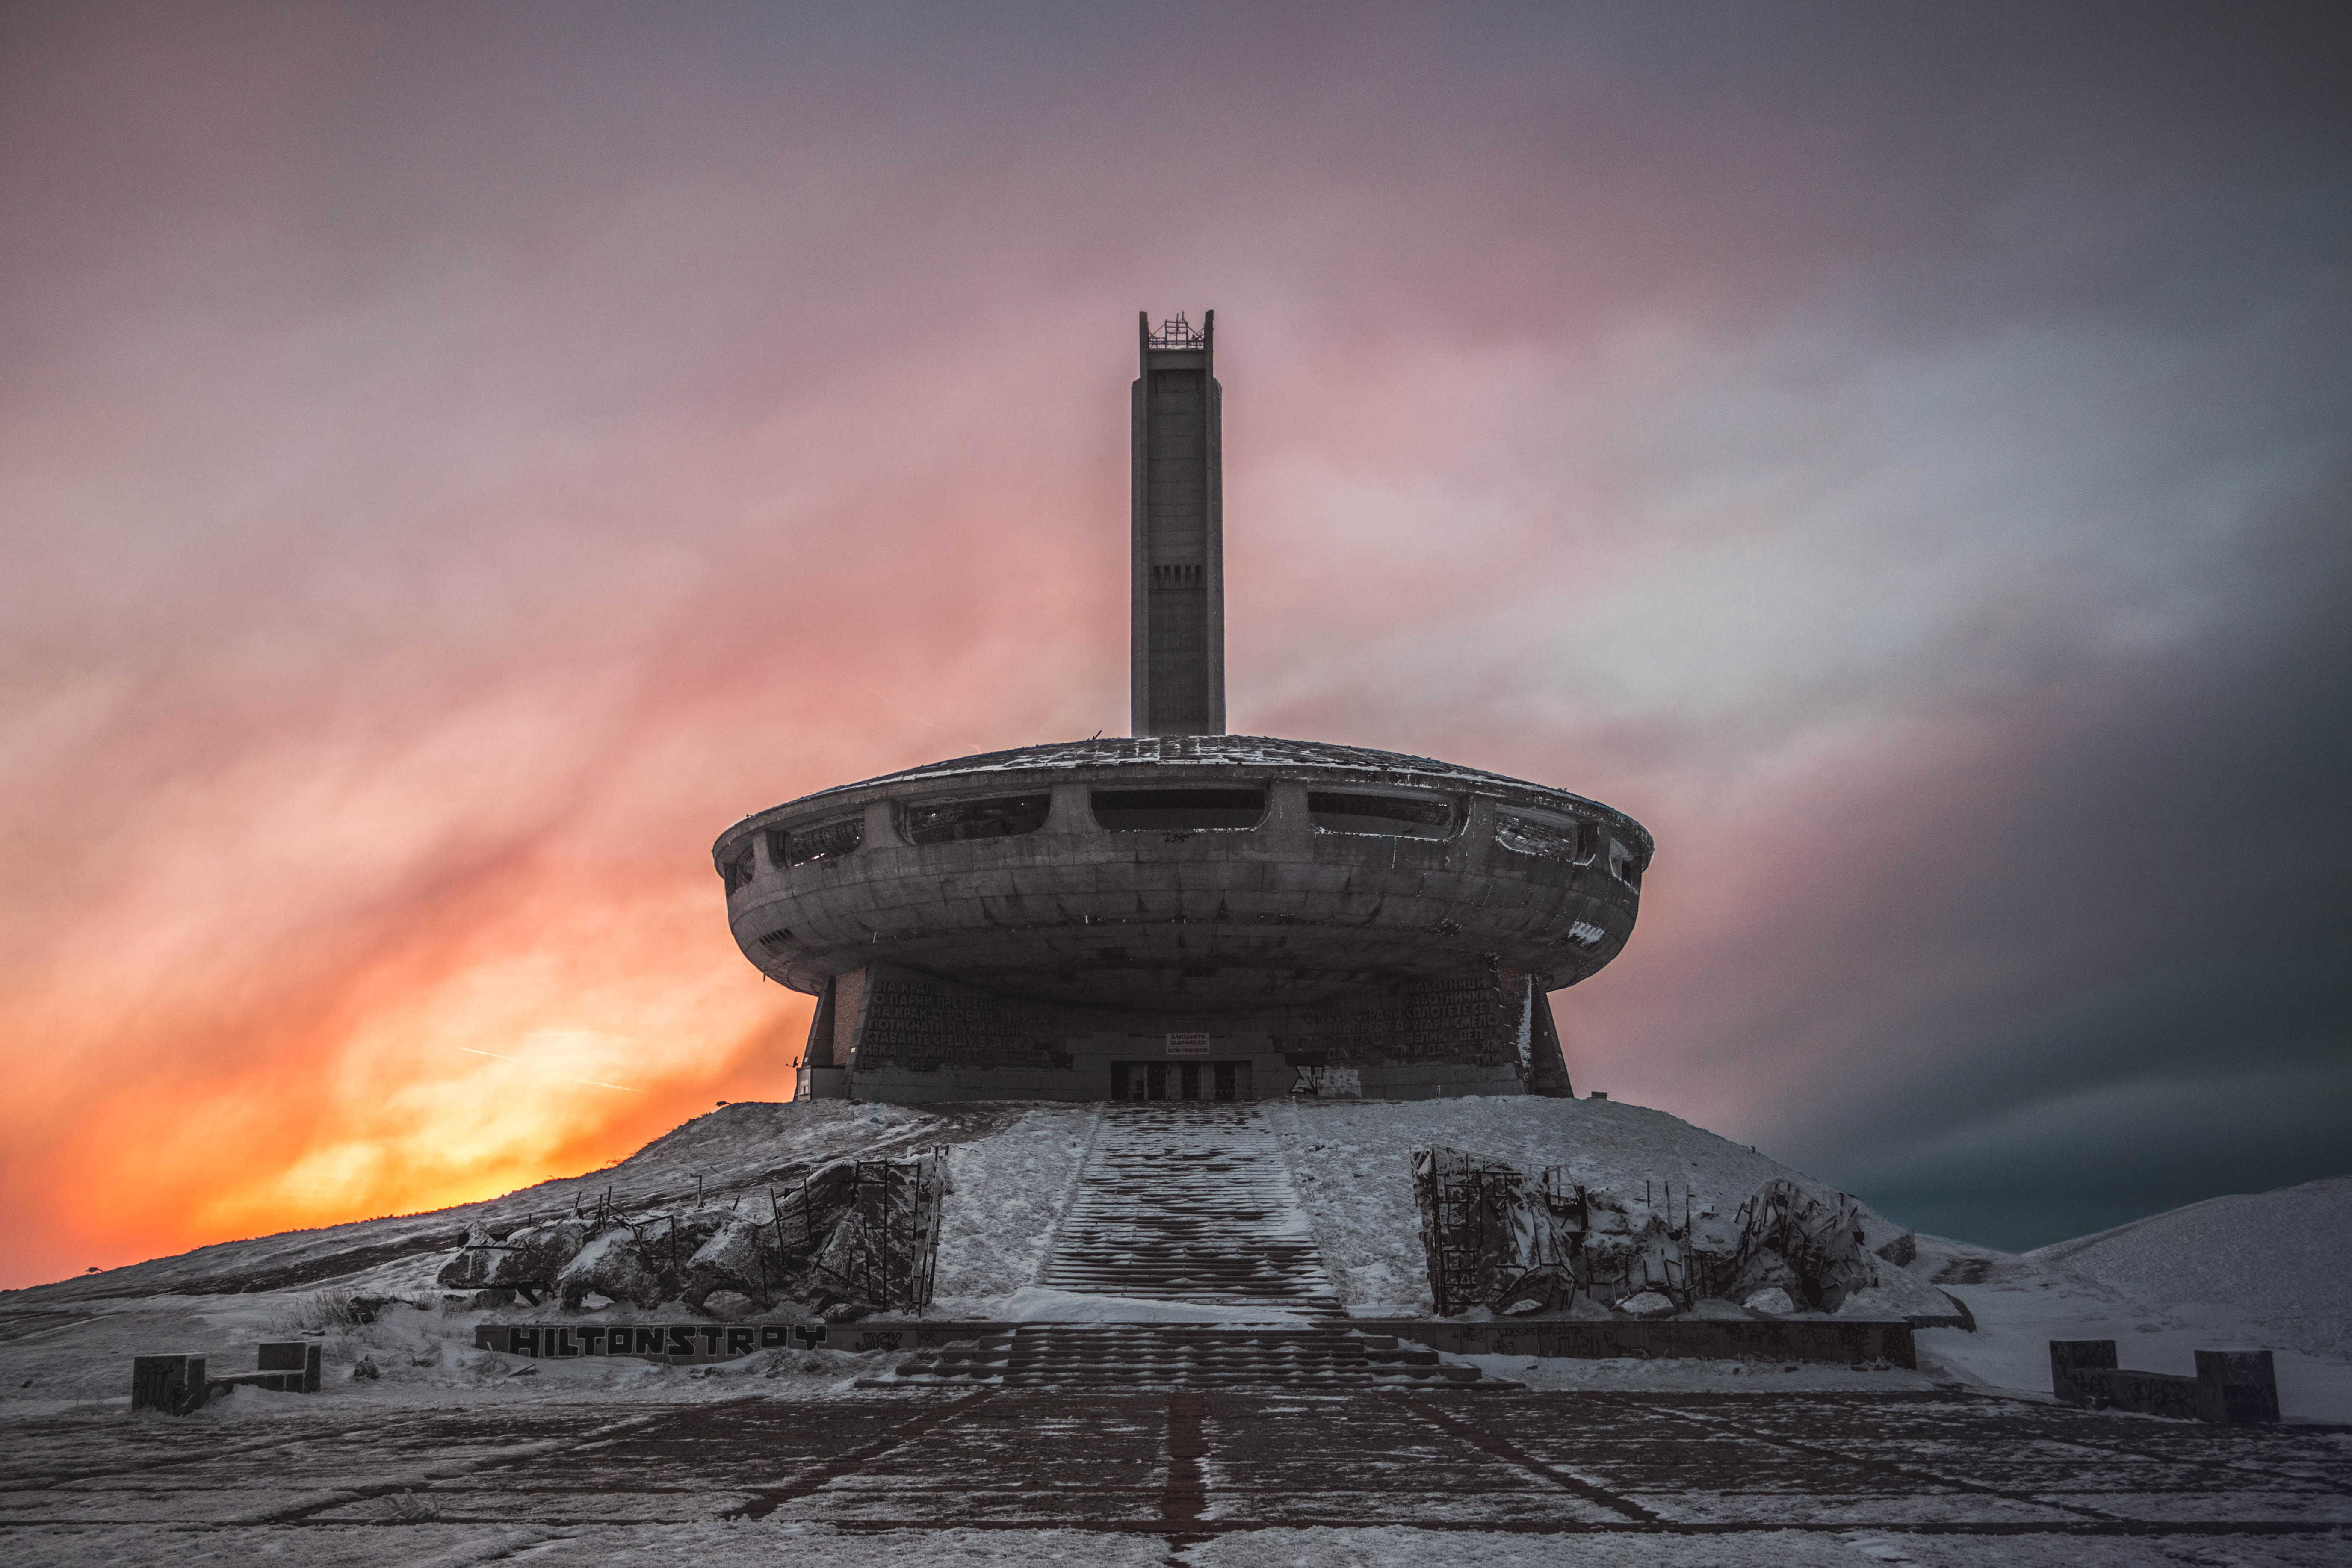
sky, landmark, geological phenomenon, cloud, sunset, monument, memorial, tourism